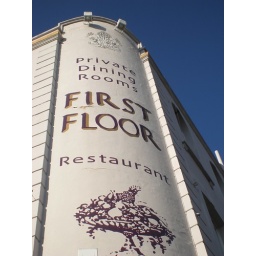
i like the way this building carves out a curve in the sky